Serbia men's national volleyball team

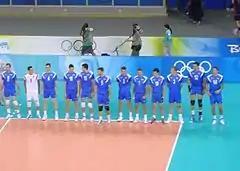
Serbia team in 2008 Olympic

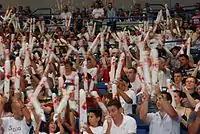
Serbia fans in 2009 world league

Roster for the 2025 FIVB Men's Volleyball Nations League.